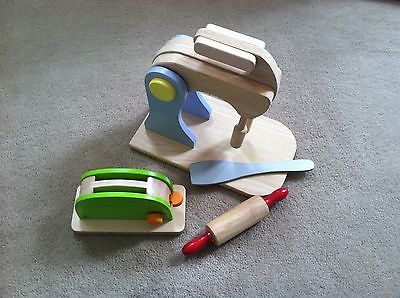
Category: toaster